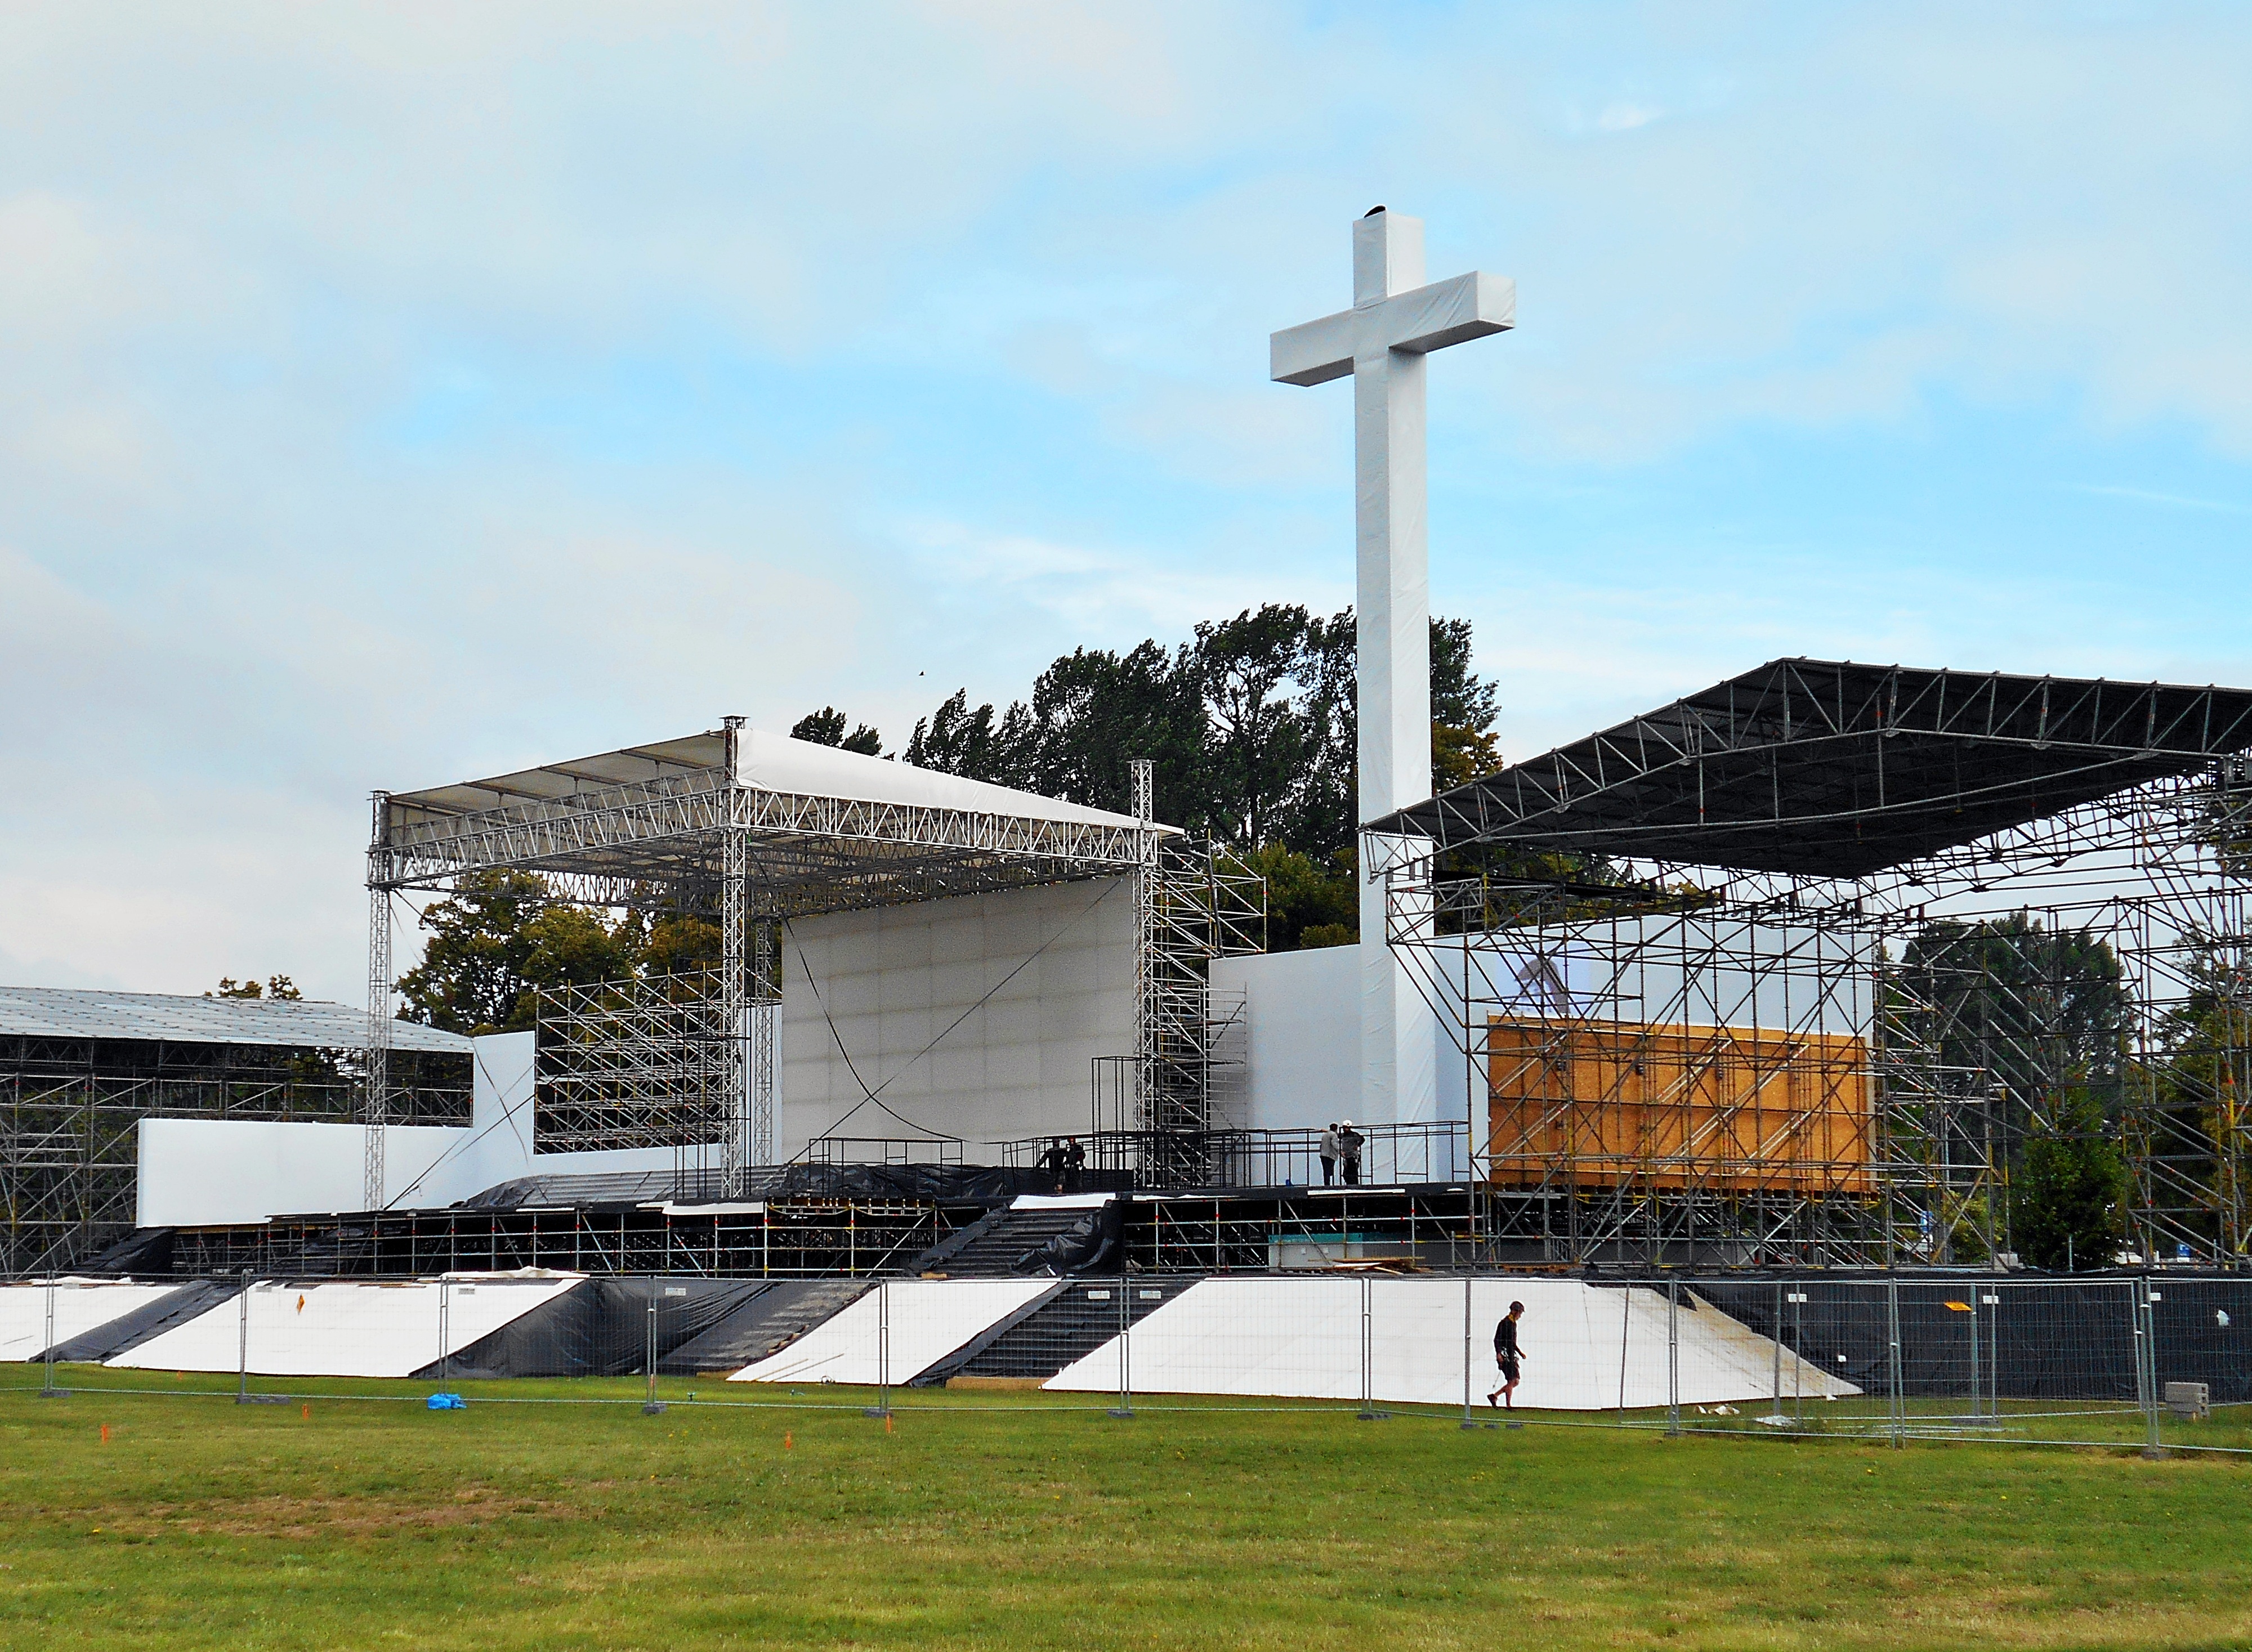
architecture, structure, building, community, religion, facade, stadium, memorial, arena, faith, commons, event, krakow, mass, the design of the, construction work, the altar, arrangements, world youth day, papal altar, pope franciszek, meeting young, sport venue, outdoor structure